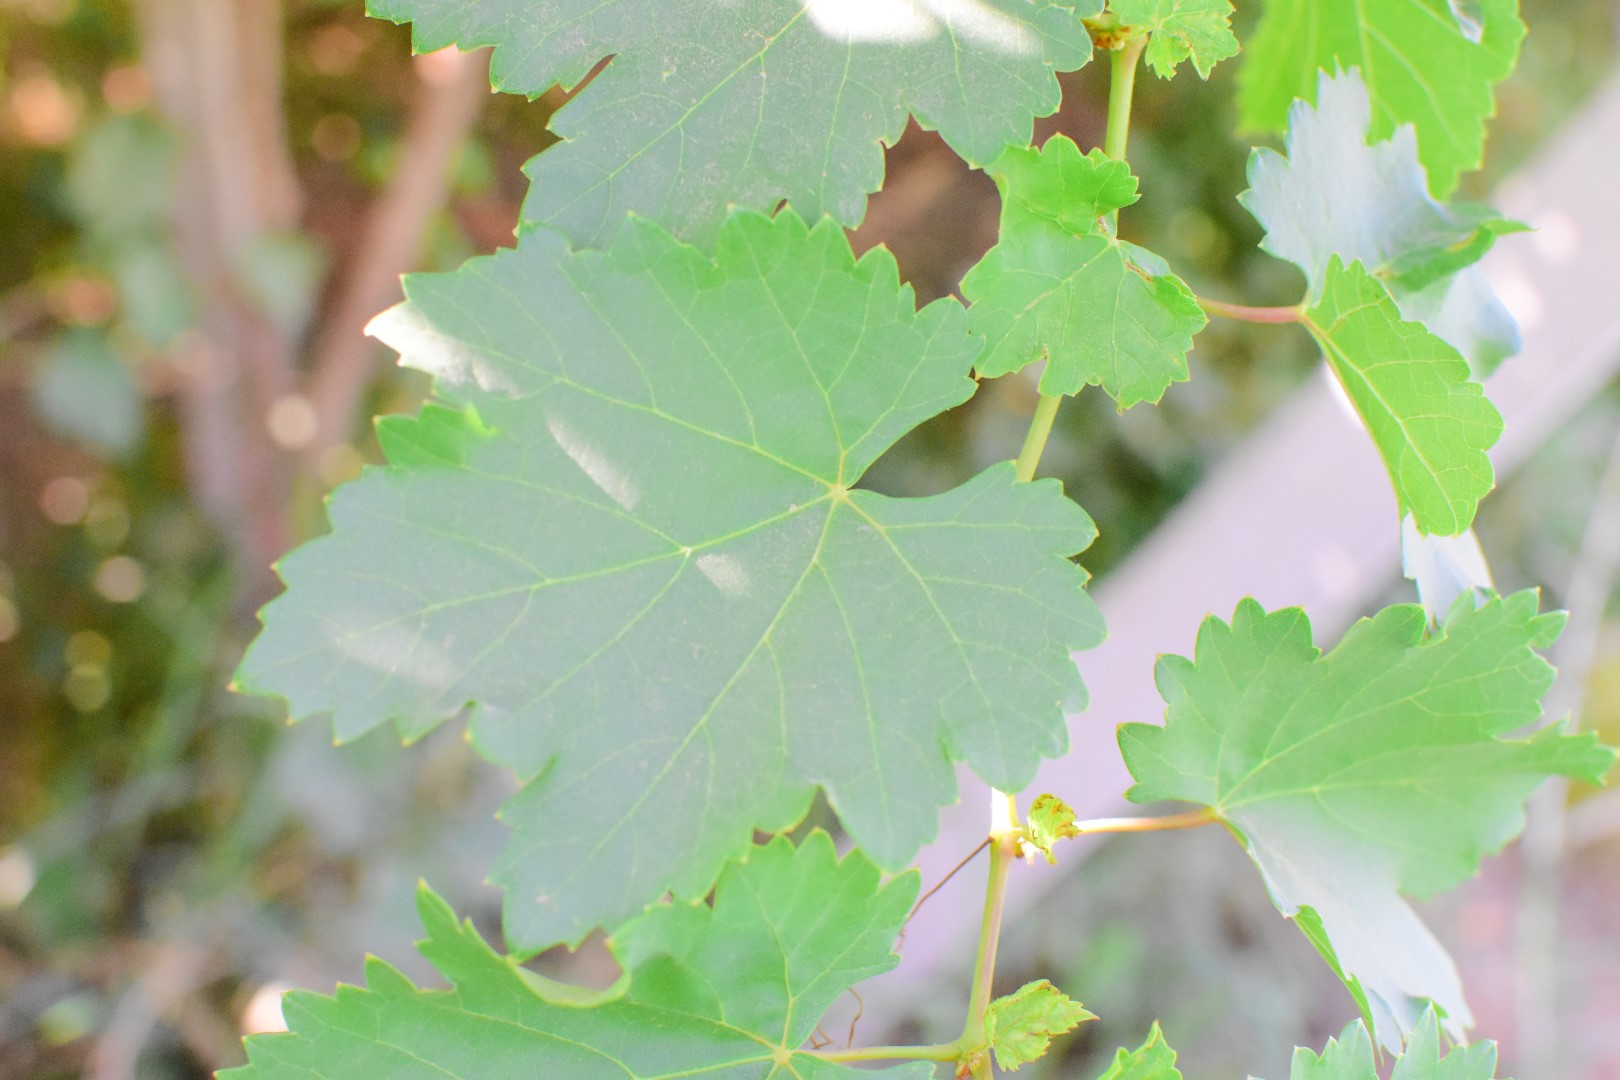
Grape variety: Deas Al-Annz